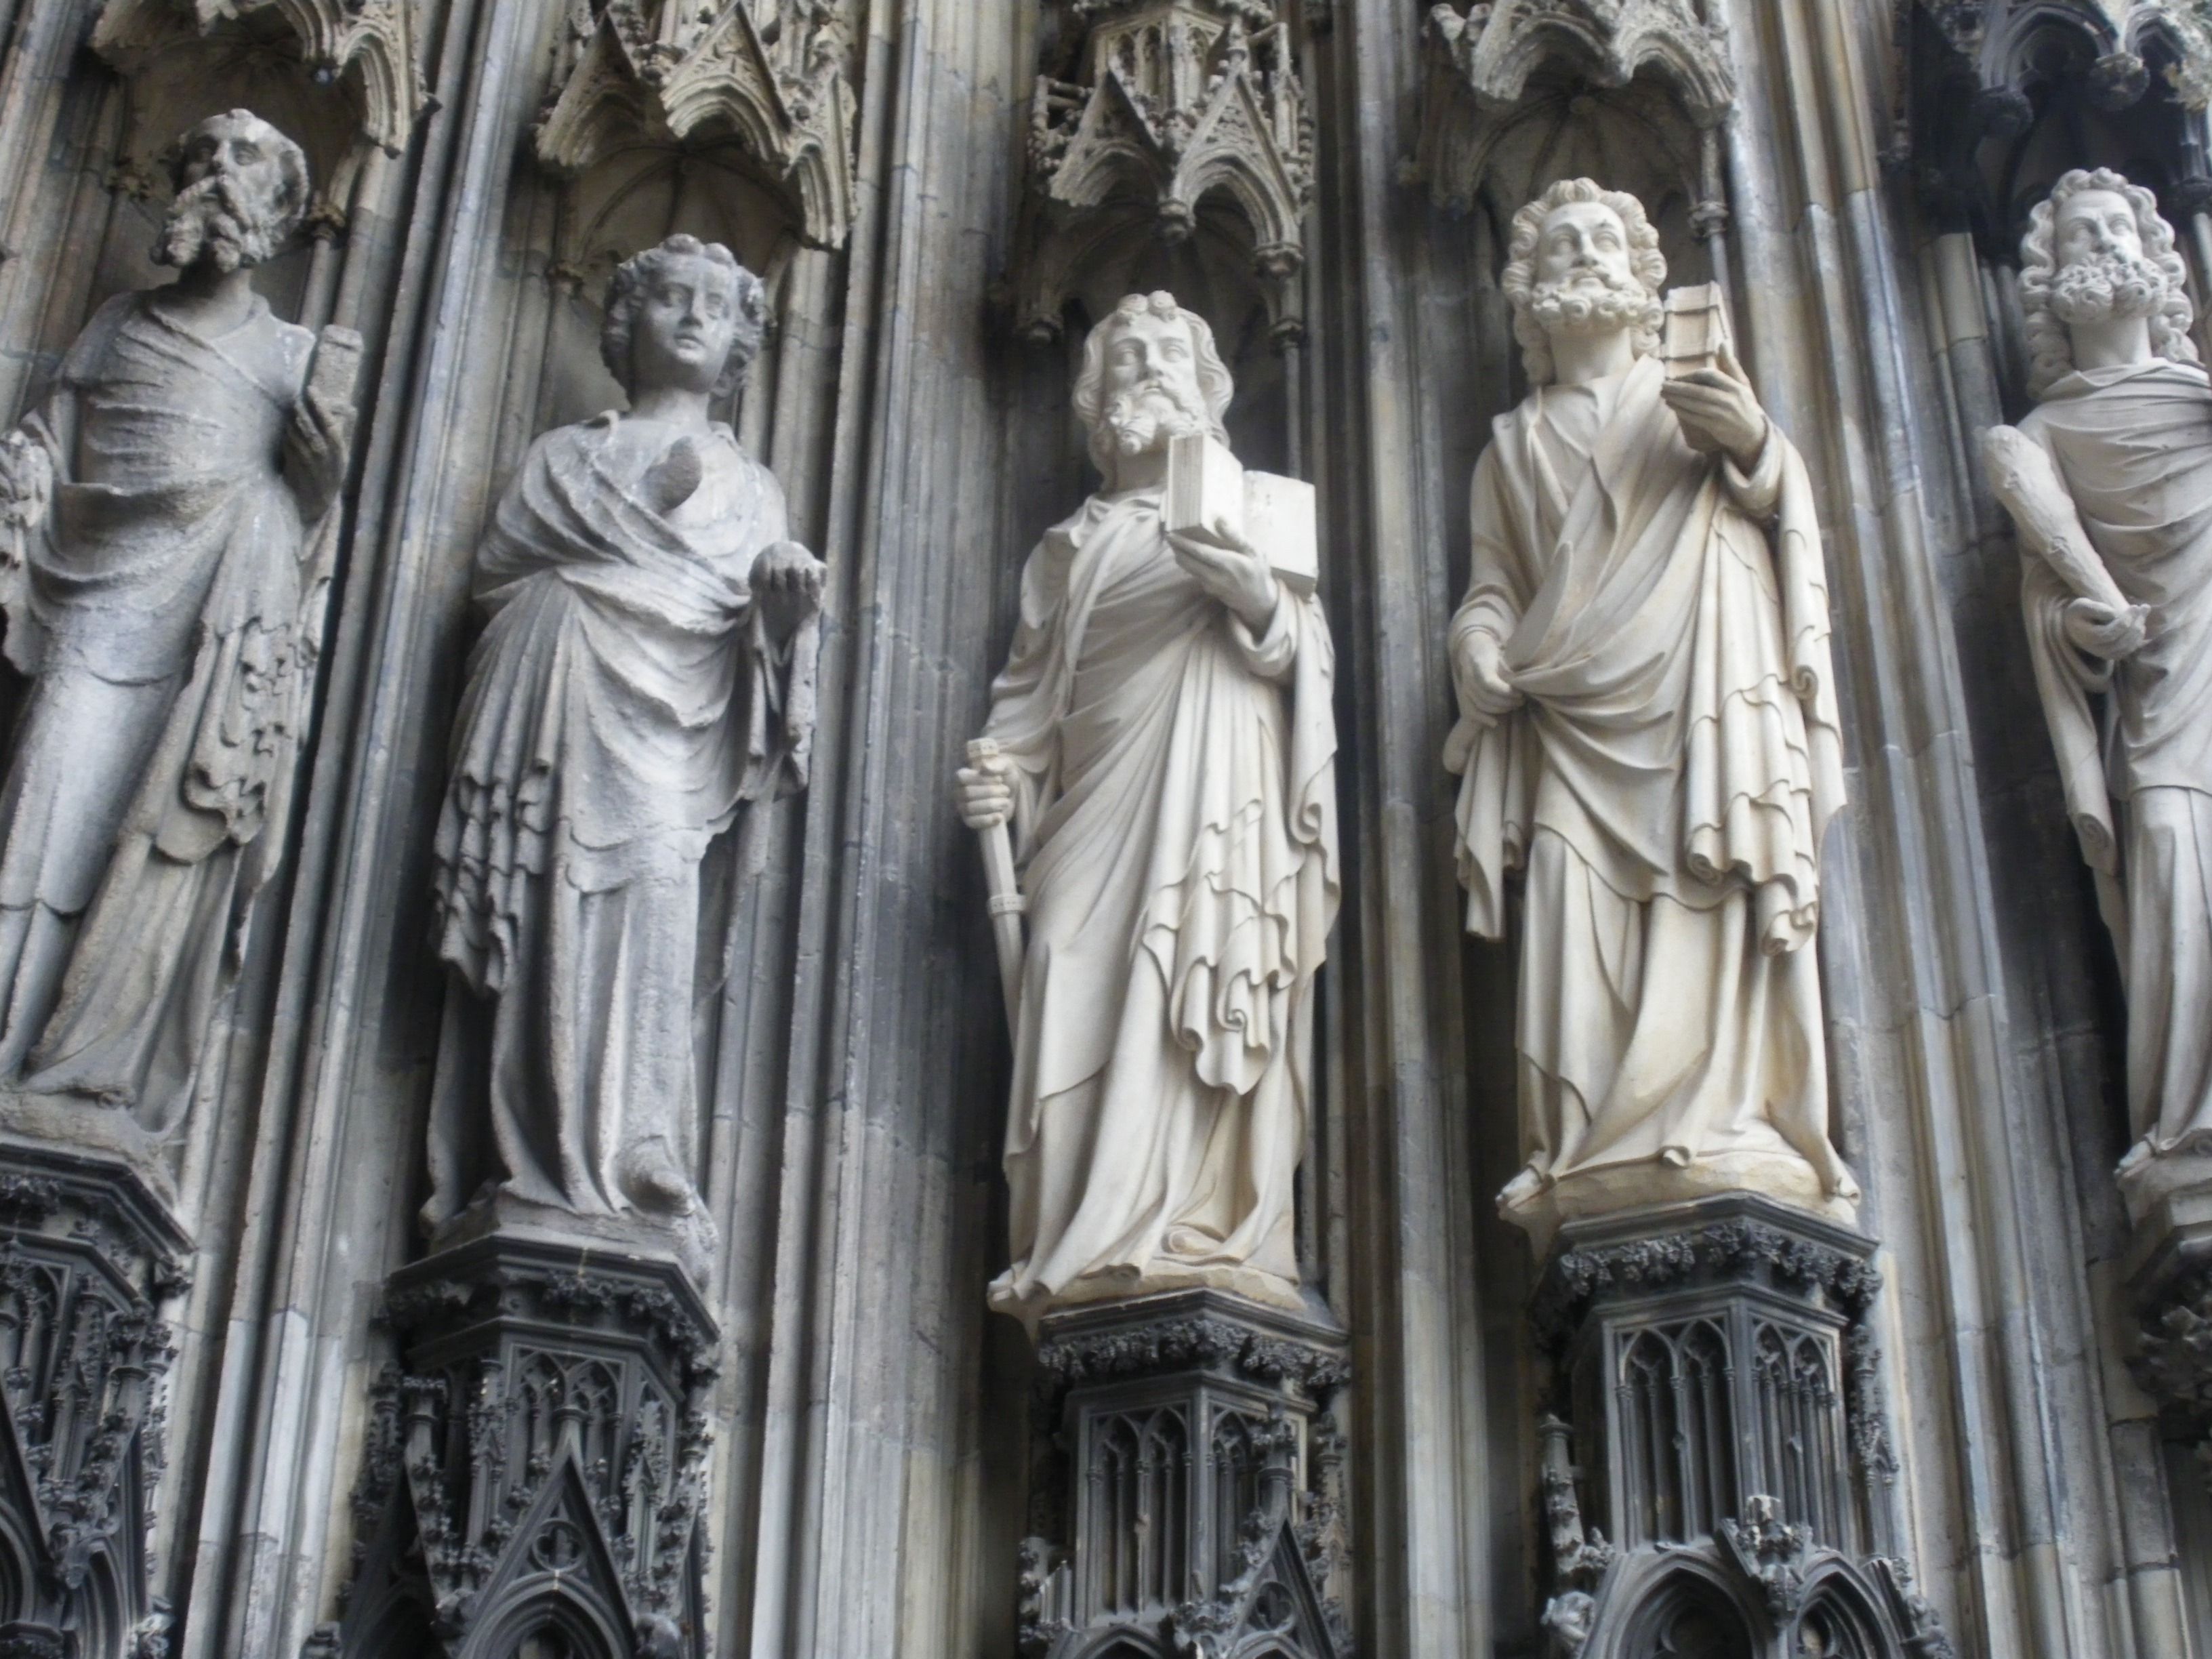
monument, statue, column, cathedral, place of worship, sculpture, art, temple, holy, basilica, carving, figures, dom, relief, gothic architecture, stonemason, stone carving, ancient history, domfiguren